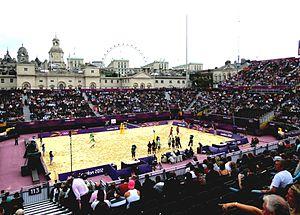
Le beach-volleyball souvent abrégé en beach-volley est un anglicisme entré dans le langage courant désignant le volley sur sable ou volleyball de plage. Le beach-volley est un sport collectif opposant deux équipes composées de deux joueurs, séparées par un filet, s'affrontant avec un ballon qu'ils se renvoient à l'aide des mains. Quoique dérivé du volley-ball, le beach-volley en diffère par le fait qu'il se joue en général à l'extérieur sur une plage et que chaque équipe n'est composée que de deux joueurs. La France a toutefois une tradition de volley de plage, se jouant avec des équipes de 3 ou 4 joueurs.